First 100 days of Donald Trump's first presidency

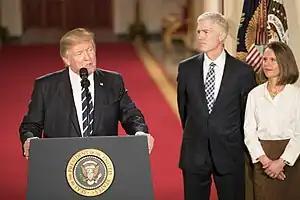
Judge Neil Gorsuch, his wife Louise, and President Donald Trump during the announcement in the East Room of the White House

Prime Minister Justin Trudeau met Trump in Washington, D.C., in February 2017. Trudeau said that "The last thing Canadians expect is for me to come down and lecture another country on how they choose to govern," referring to Trump's "refugee ban"—Executive Order 13769. The two leaders emphasized the importance of the two countries' ongoing relationship, with Trudeau adding that "there are times when we have differed in our approaches. And that's always been done firmly and respectfully." Commerce Secretary Wilbur Ross said that, "It has been a bad week for U.S.-Canada trade relations", as he announced tariffs of up to 24% on Canadian lumber on April 24, as dairy product trade fell through. The Canada–United States softwood lumber dispute has been since ongoing since the 1980s making it one of the longest trade disputes between the two countries, as well as one of the largest. Trump is under pressure to begin renegotiating NAFTA, the trade deal between Canada, Mexico and the US. On April 25, Canada's International Trade Minister Francois-Philippe Champagne and soft lumber industry representatives promoted trade with China in Beijing in response to what is perceived as U.S. protectionist policies.